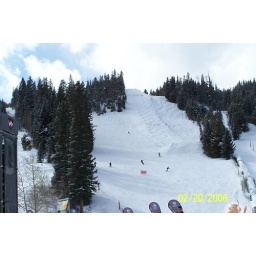
Picture of the difficult blue in front of club house